Metropolitan Atlanta Rapid Transit Authority

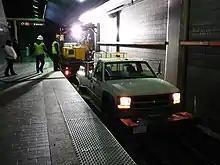
MARTA construction at Peachtree Center

As is typical of rail transit in the United States, MARTA's rail lines have two parallel tracks. Any train failure or track work results in shared use of the other track by trains going opposite directions, a situation known as single-tracking. There are no plans at this time to expand the number of tracks. MARTA is currently nearing the end of a complete replacement of tracks on all rail lines. Over the past few years, this replacement work has caused the agency to implement single-tracking on the weekends, which in turn has caused weekend patrons to experience less-frequent service.